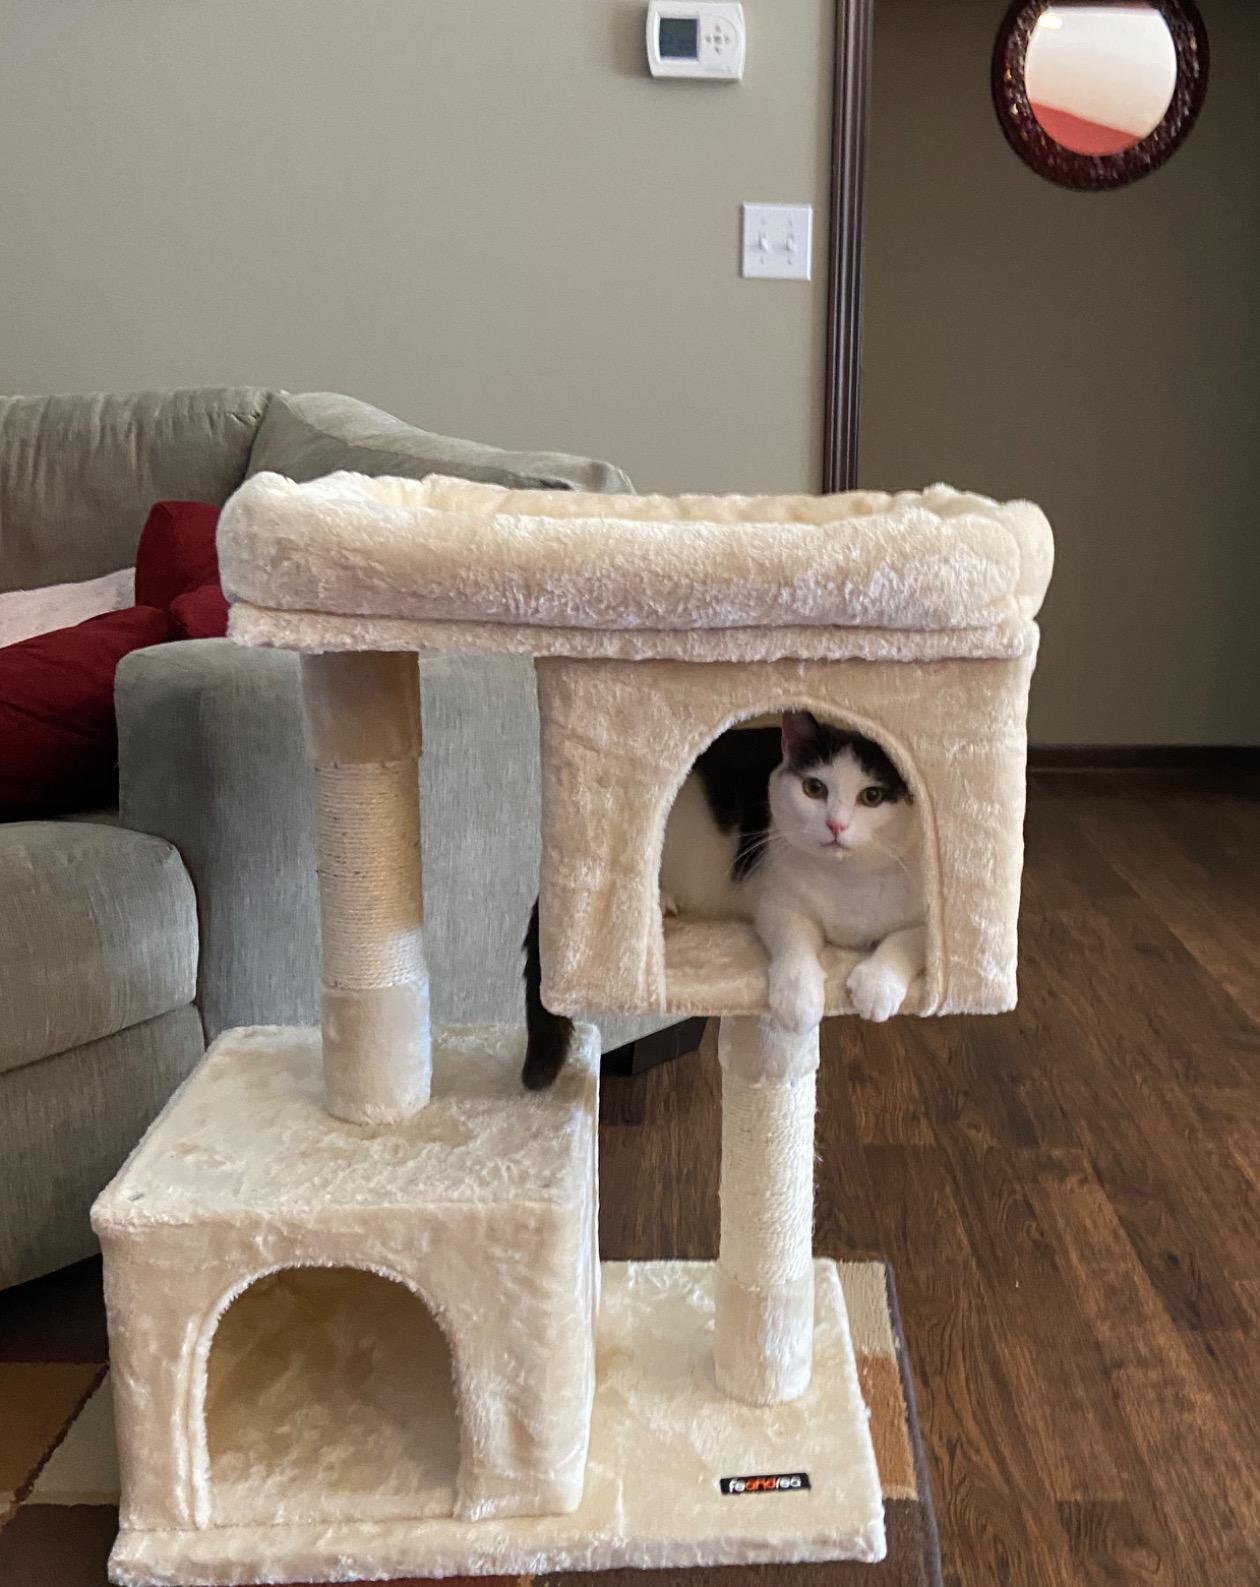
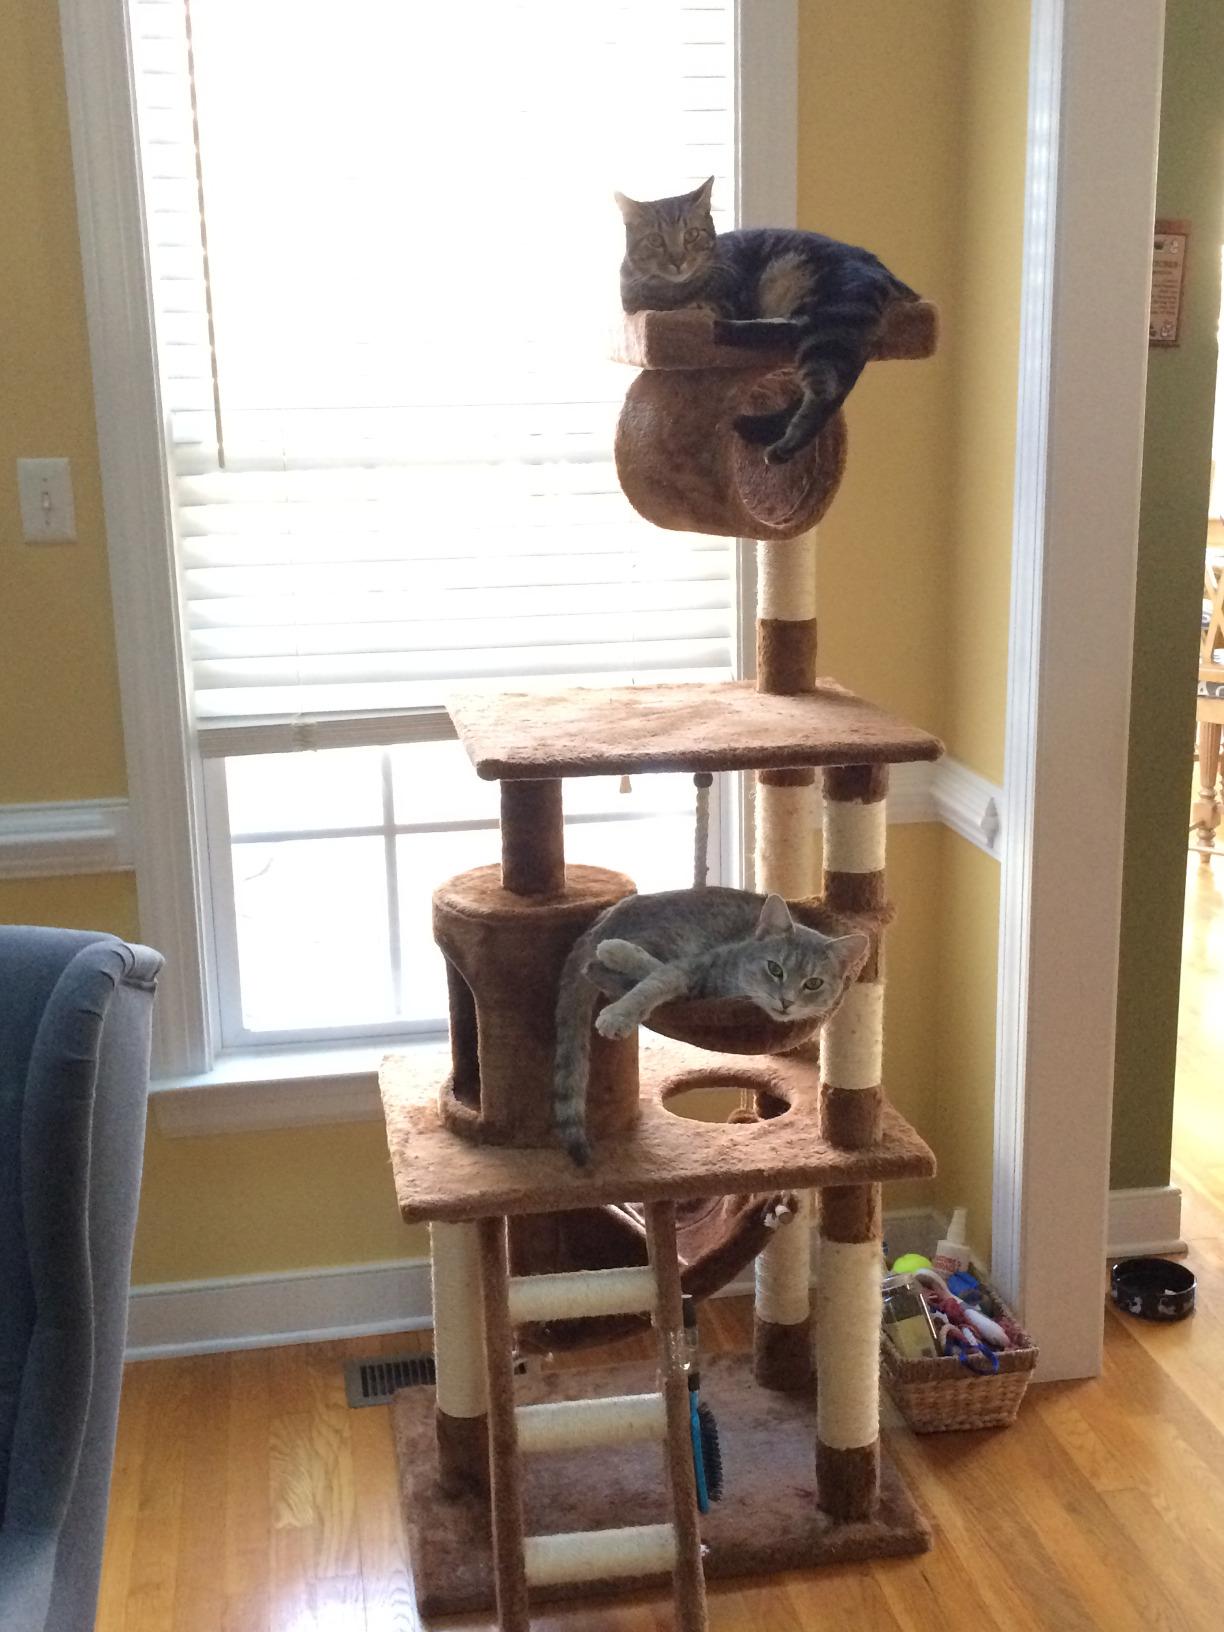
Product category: items_cat tree
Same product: no